Toothbrush moustache

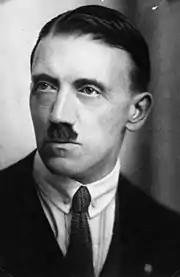
Adolf Hitler in the early 1920s; his appearance was so defined by his moustache that it became unfashionable by the end of WWII.

There are dubious claims that Adolf Hitler began wearing the toothbrush prior to the early 1920s (when it was first reliably documented). His sister-in-law, Bridget Hitler, tenuously claimed that he spent the winter of 1912–13 at her home in Liverpool, England, during which time the two quarreled, mostly because she could not stand his Kaiser moustache; she reputedly persuaded him to cut it, resulting in him fashioning a toothbrush. A 1914 photograph by Heinrich Hoffmann purports to show Hitler with a toothbrush, but this was probably doctored to serve as Nazi propaganda. As evidenced by photographs, Hitler wore the Kaiser moustache as a soldier during WWI. Author Alexander Moritz Frey, who served as a medic in the same regiment as Hitler, claimed that the latter donned the toothbrush in the trenches after he was ordered to trim his moustache to facilitate the wearing of a gas mask; although Frey's story is unproven, Hitler indeed had a blinding encounter with poison gas during WWI—causing his hospitalization at the war's very end. Other sources claim Hitler wore it as early as 1919.